2000 Malaysian Grand Prix

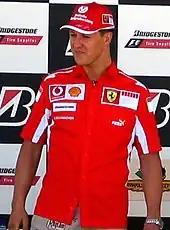
Michael Schumacher (pictured in 2005) the 2000 Formula One Drivers' Champion.

There were two one-hour sessions on Friday and two 45-minute sessions on Saturday before Sunday's race. The Friday morning and afternoon sessions were held in hot and dry weather. Several teams reported poor radio reception, possibly caused by the large grandstands located around the track. Michael Schumacher set the first session's fastest lap, at 1 minute and 40.290 seconds, seven-tenths of a second quicker than teammate Barrichello. Coulthard was third quickest despite spending most of the session dealing with a clutch problem. Häkkinen was fourth, ahead of Jaguar's Eddie Irvine and BAR's Jacques Villeneuve. Benetton's Giancarlo Fisichella, Herbert, BAR's Ricardo Zonta and Wurz (in his final race driving for Benetton) placed seventh through tenth. Some drivers went off the circuit and onto the grass during the session.